Oliver A. Wickes House

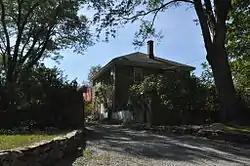

The Oliver A. Wickes House is a historic house in Warwick, Rhode Island. The two-story stone structure was built in 1855 in a vernacular Federal/Greek Revival transitional style. The house is the only known period stone house in Warwick, and one of a very small number in the state. It has a four-bay main facade with a recessed entry framed by sidelights and a transom window.